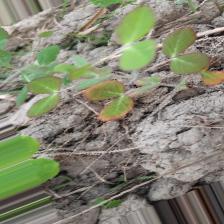
Label: Lentil Rust